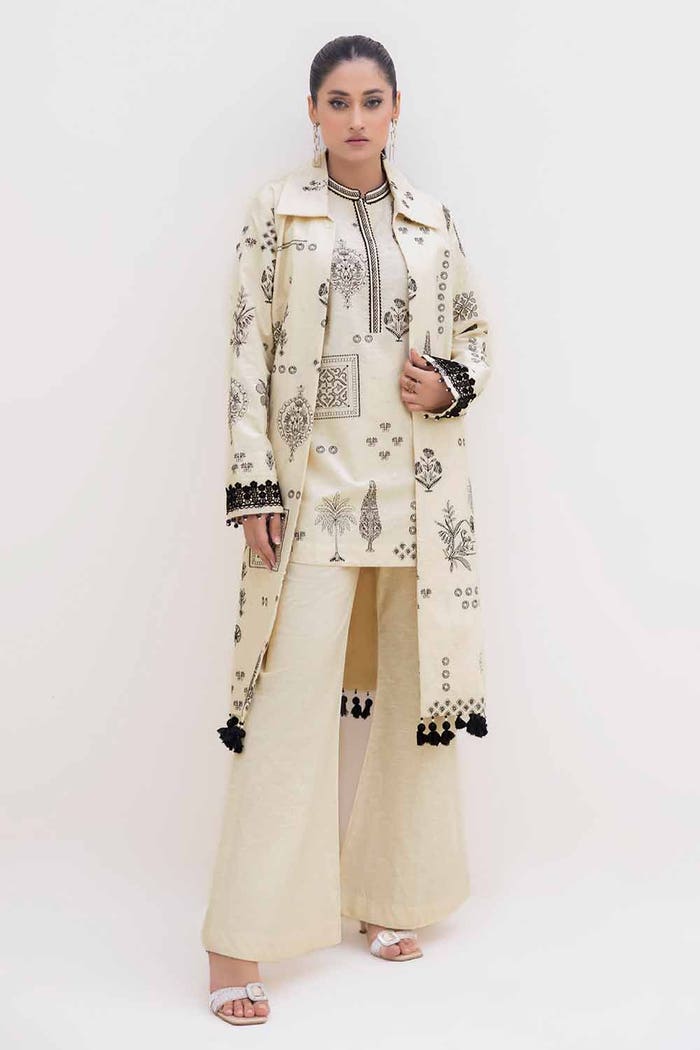
cream multi embroidered long coat